History of wind power

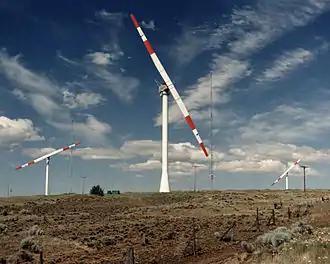
The NASA/DOE 7.5 megawatt Mod-2 three turbine cluster in Goodnoe Hills, Washington in 1981

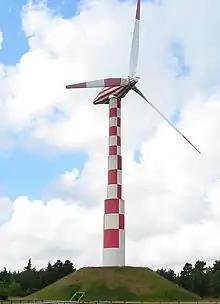
Tvindkraft, the world's first multi-megawatt wind turbine was built near Tvind.

A forerunner of modern horizontal-axis utility-scale wind generators was the WIME D-30 in service in Balaklava, near Yalta, USSR from 1931 until 1942. This was a 100 kW generator on a 30 m (100 ft) tower, connected to the local 6.3 kV distribution system. It had a three-bladed 30 metre rotor on a steel lattice tower. It was reported to have an annual load factor of 32 per cent, not much different from current wind machines.